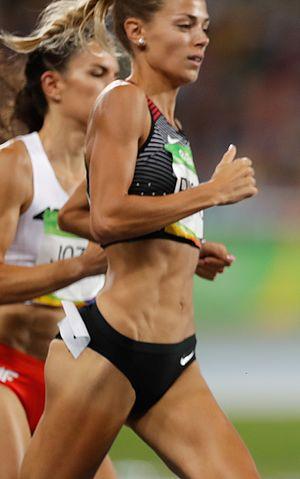
Melissa Bishop-Nriagu est une athlète canadienne, spécialiste du 800 mètres.